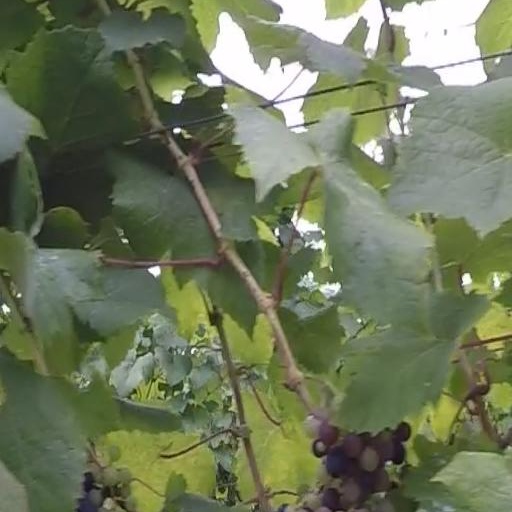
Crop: grape